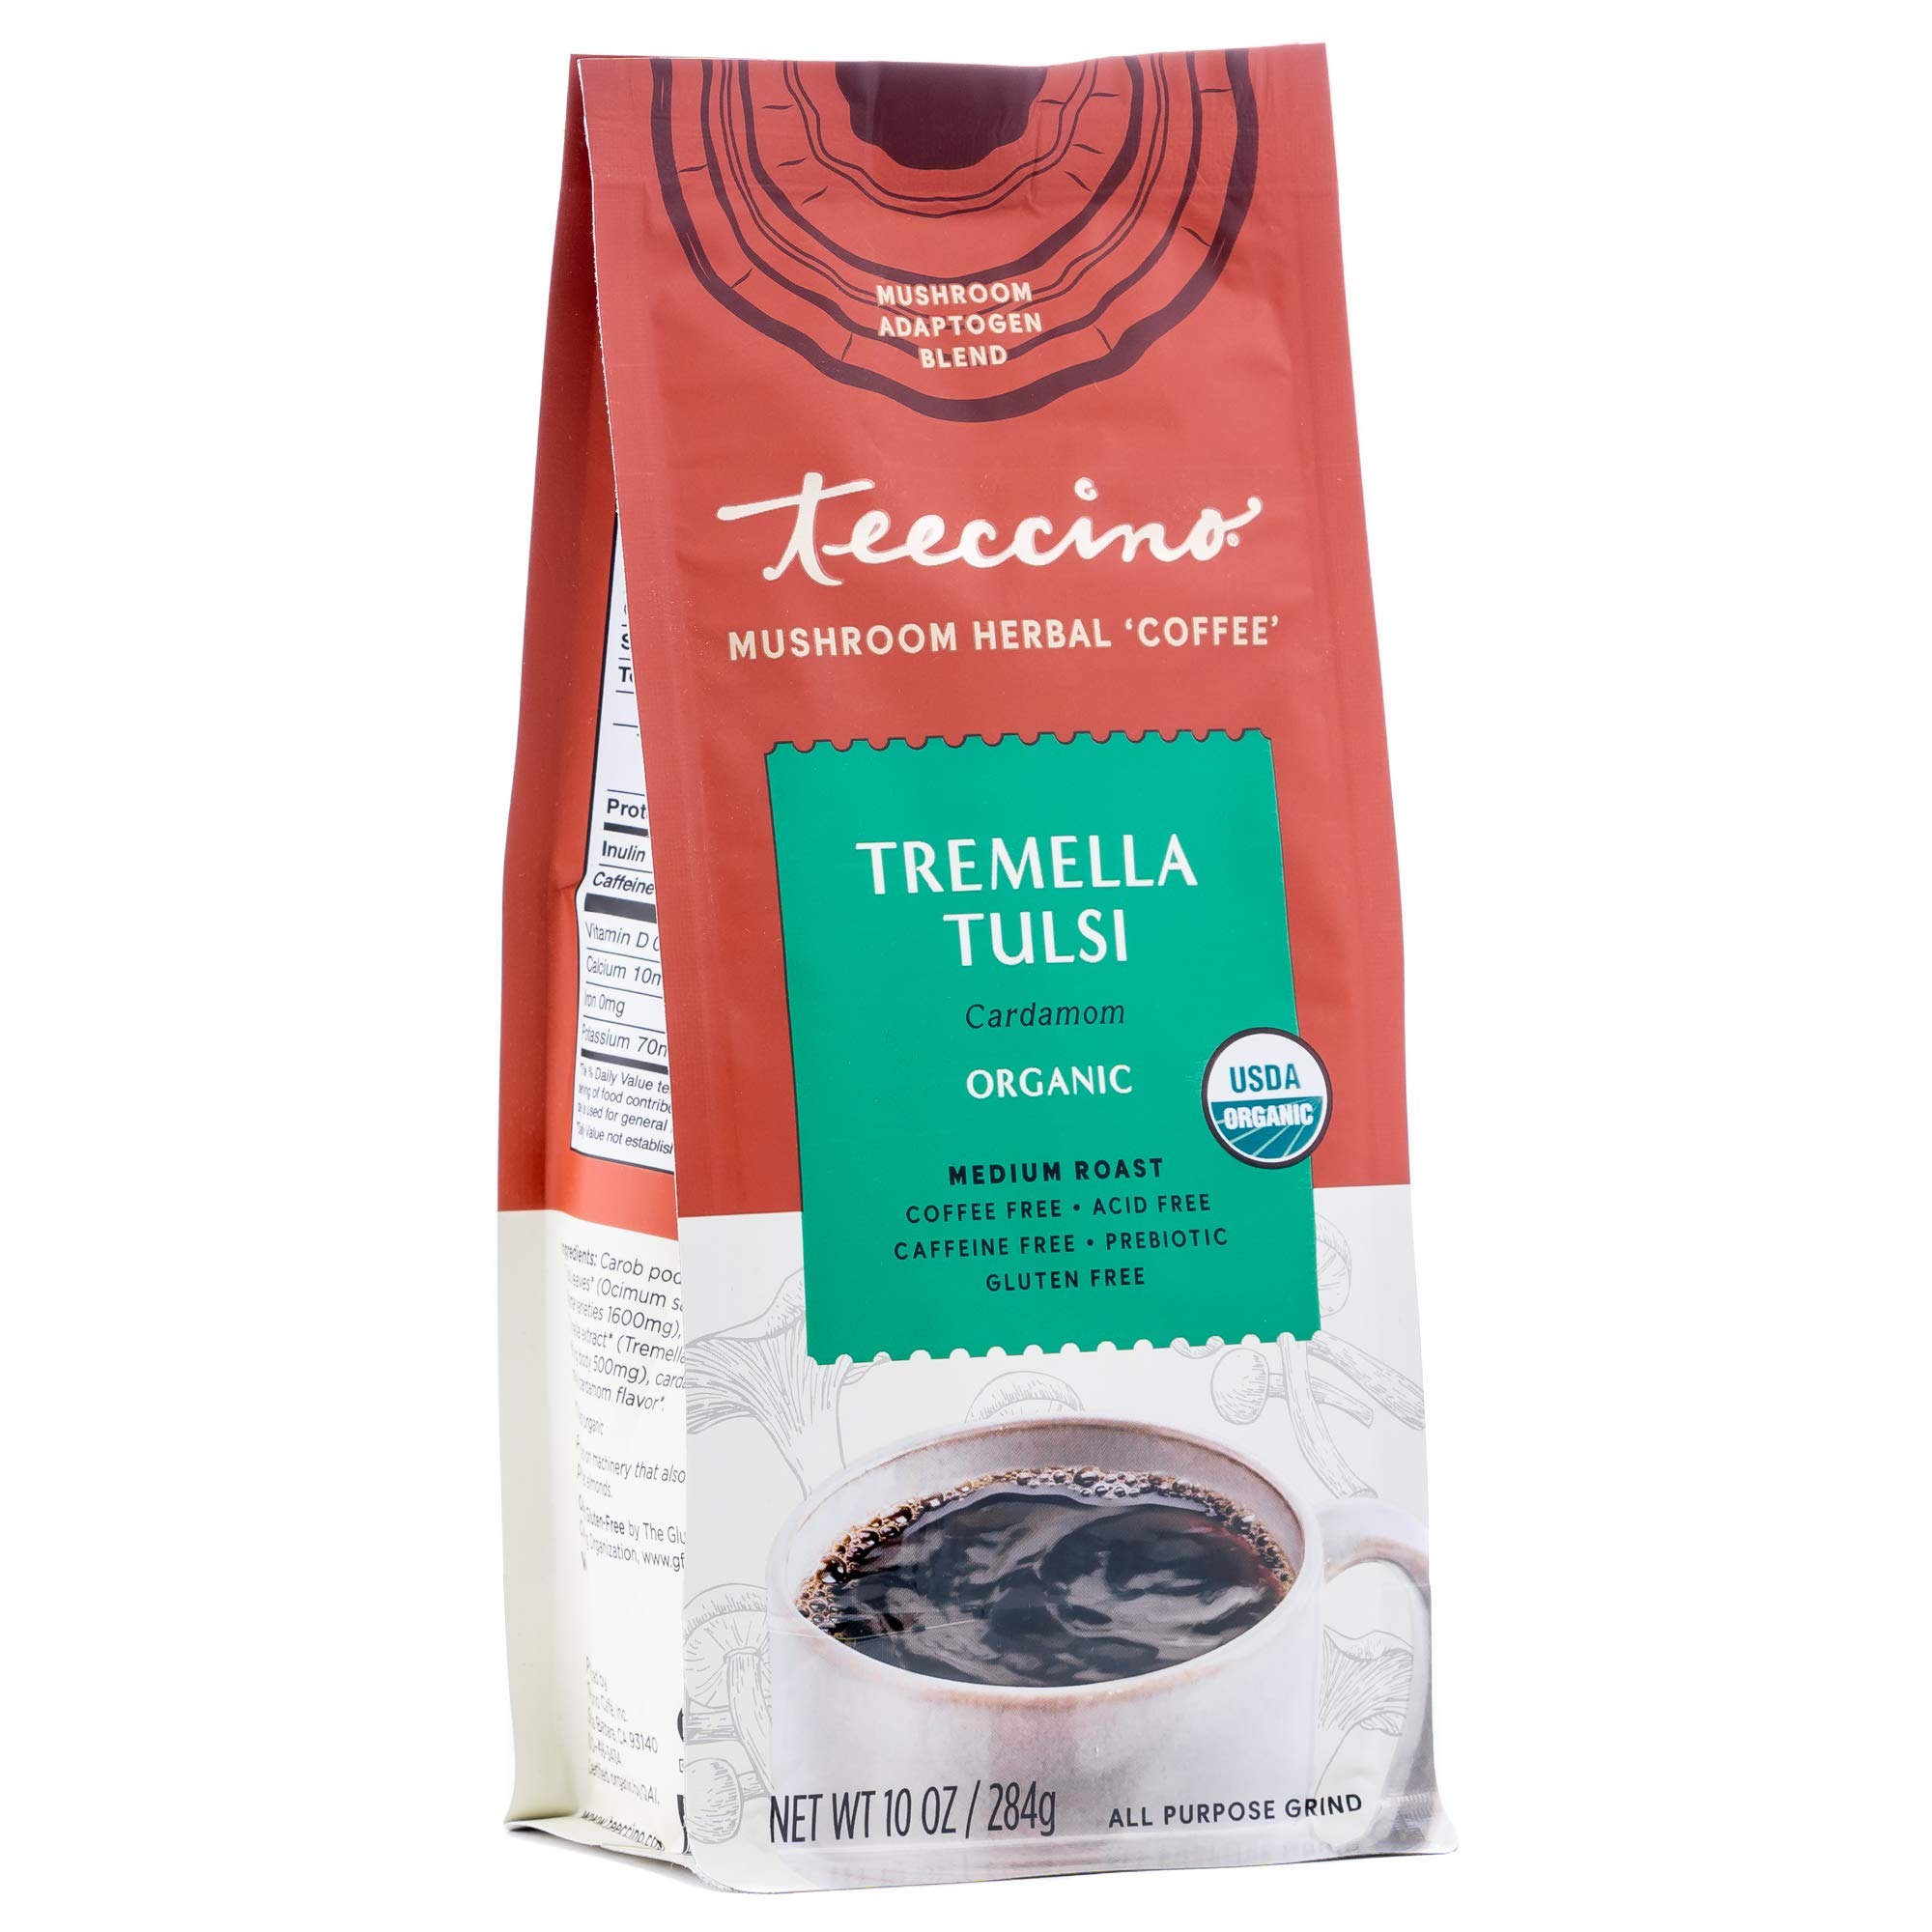
Item Name: Teeccino Tremella Tulsi Coffee Alternative - Cardamom - Organic Adaptogenic Herbal Mushroom Coffee, Medium Roast, Caffeine Free, Prebiotic, Acid Free, Gluten Free - 10 Oz
Bullet Point 1: HERBAL MUSHROOM COFFEE - Enjoy the aromatic flavor of cardamom accenting Tremella, the tropical ‘snow’ mushroom that promotes lasting beauty & healthy skin from the inside out paired with stress relieving Tulsi (aka Holy Basil), the ‘Queen of Herbs’ in Ayurvedic herbal medicine. No mushroom flavor. No artificial flavors, chemicals, MSG, or preservatives. Non-GMO, organic herbs.
Bullet Point 2: MAXIMUM WELLNESS IN YOUR CUP - With 500mg of tremella mushroom extract and 1600mg of tulsi in each cup, you get a significant amount of stress-relieving adaptogenic mushrooms and herbs to make a difference to your health.
Bullet Point 3: NATURALLY CAFFEINE FREE - Experience an energy boost from nutrients, not stimulants. Perfect any time of day or night because it won’t interfere with sleep. Sugar-free Teeccino is a treat for the whole family.
Bullet Point 4: PREBIOTIC & ACID FREE- Inulin from chicory root is a prebiotic soluble fiber that nourishes probiotics. Each cup supports good digestion with more than 650mg of inulin. Teeccino is naturally acid free unlike coffee and decaf.
Bullet Point 5: BREW TEECCINO LIKE COFFEE - Our all-purpose grind brews in any kind of coffee maker. Perfect for a cappuccino or latte, delicious hot or iced. Quit coffee by blending with Teeccino & gradually weaning off over 2 weeks. Or blend with coffee for lower caffeine & acidity.
Product Description: Medium Roast<br><br> Gluten Free<br><br> Caffeine free<br><br> Acid Free<br><br> Natural energy boost from nutrients, not stimulants<br><br> potassium & soluble fiber<br><br> Prebiotic <br><br> Tremella, the tropical mushroom is paired with sacred Tulsi, also known as Holy Basil, the ‘Queen of Herbs’ in India’s Ayurvedic tradition. Blended with dandelion root, experience bold, aromatic flavor with adaptogens protecting your mind & body!<br><br> Teeccino’s selection of adaptogenic mushrooms optimally paired with adaptogenic herbs are blended. “Fruiting bodies” are what we think of as mushrooms while mycelium are like the roots and branches. We decided to include both parts of the mushrooms in Teeccino Mushroom Adaptogen Herbal Teas because each provides valuable health benefits. The synergy of all these mushroom and herbal adaptogens blended together brings delicious wellbeing to your cup.
Value: 10.0
Unit: Ounce

Price: 16.59